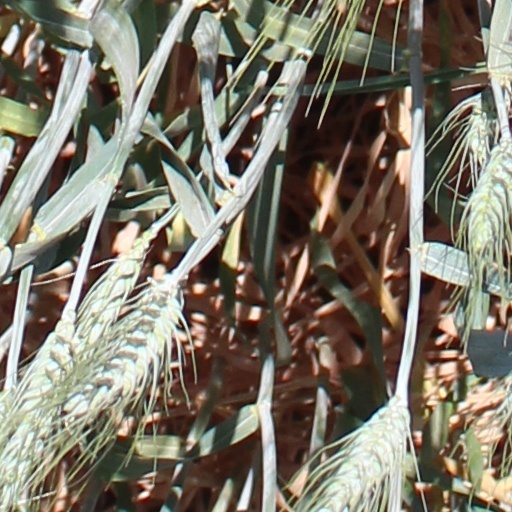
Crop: wheat